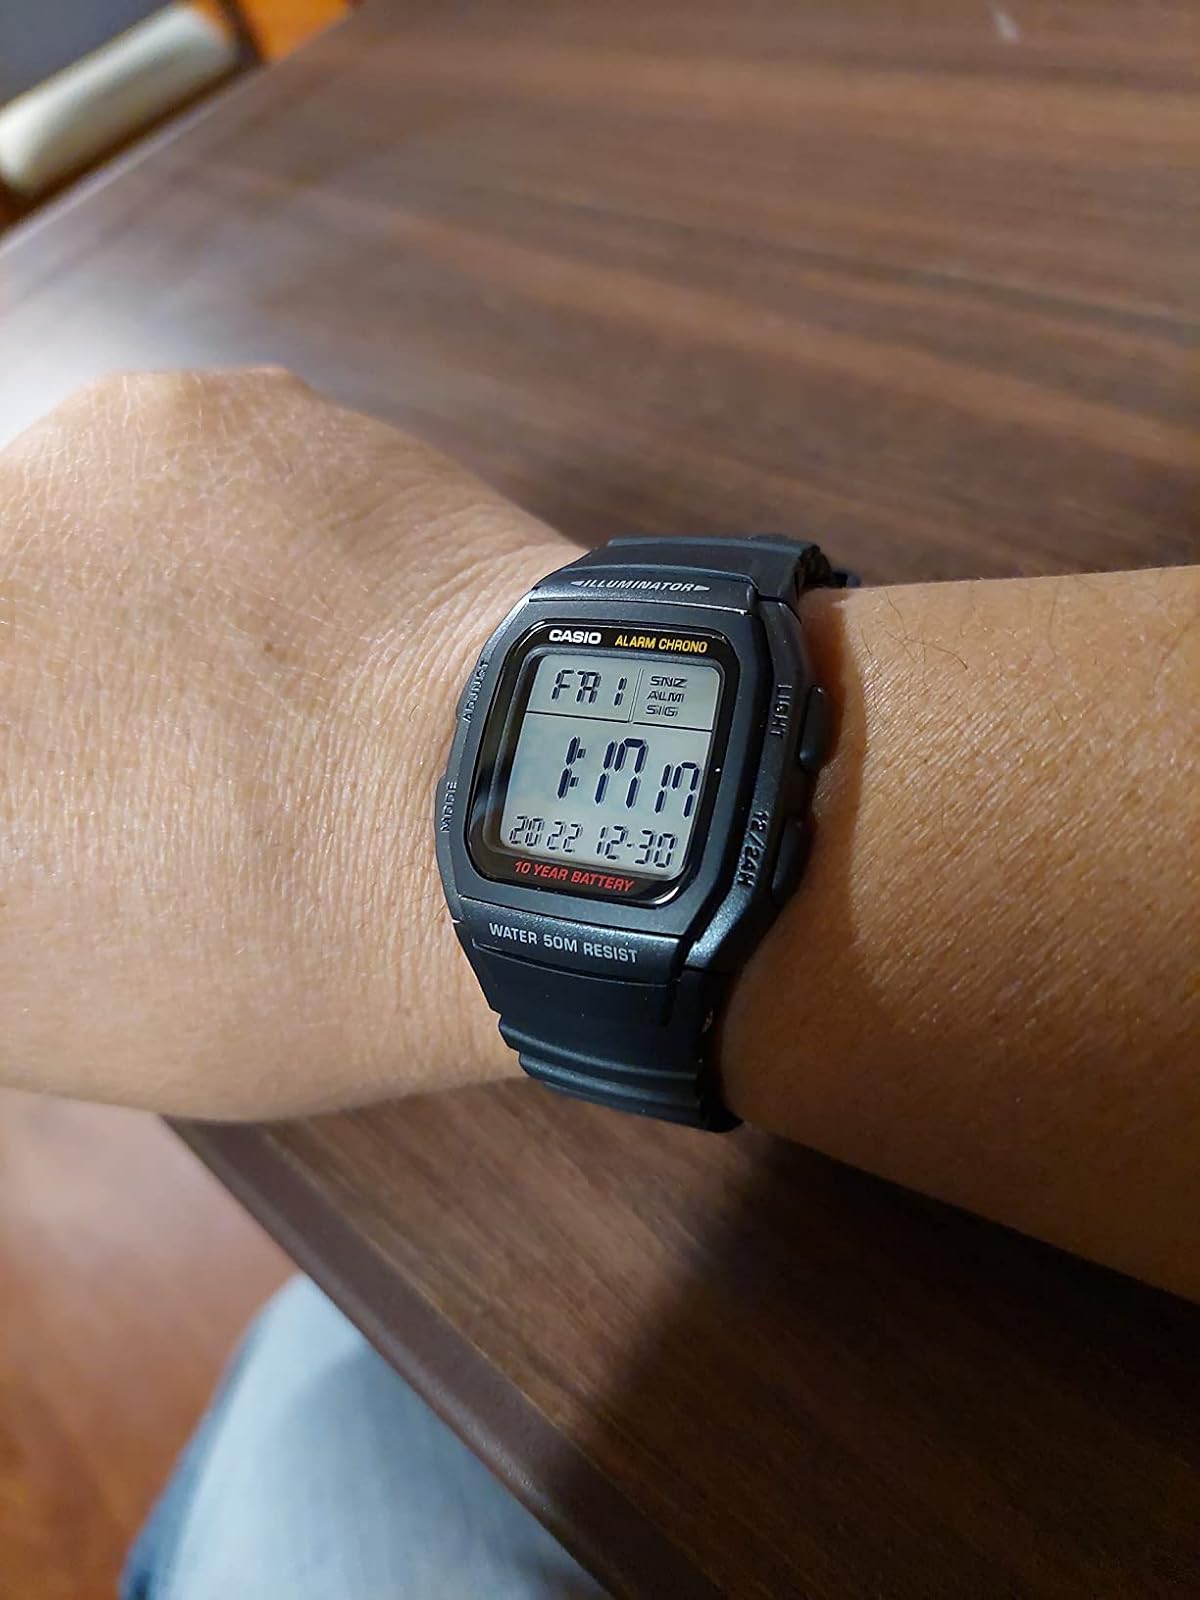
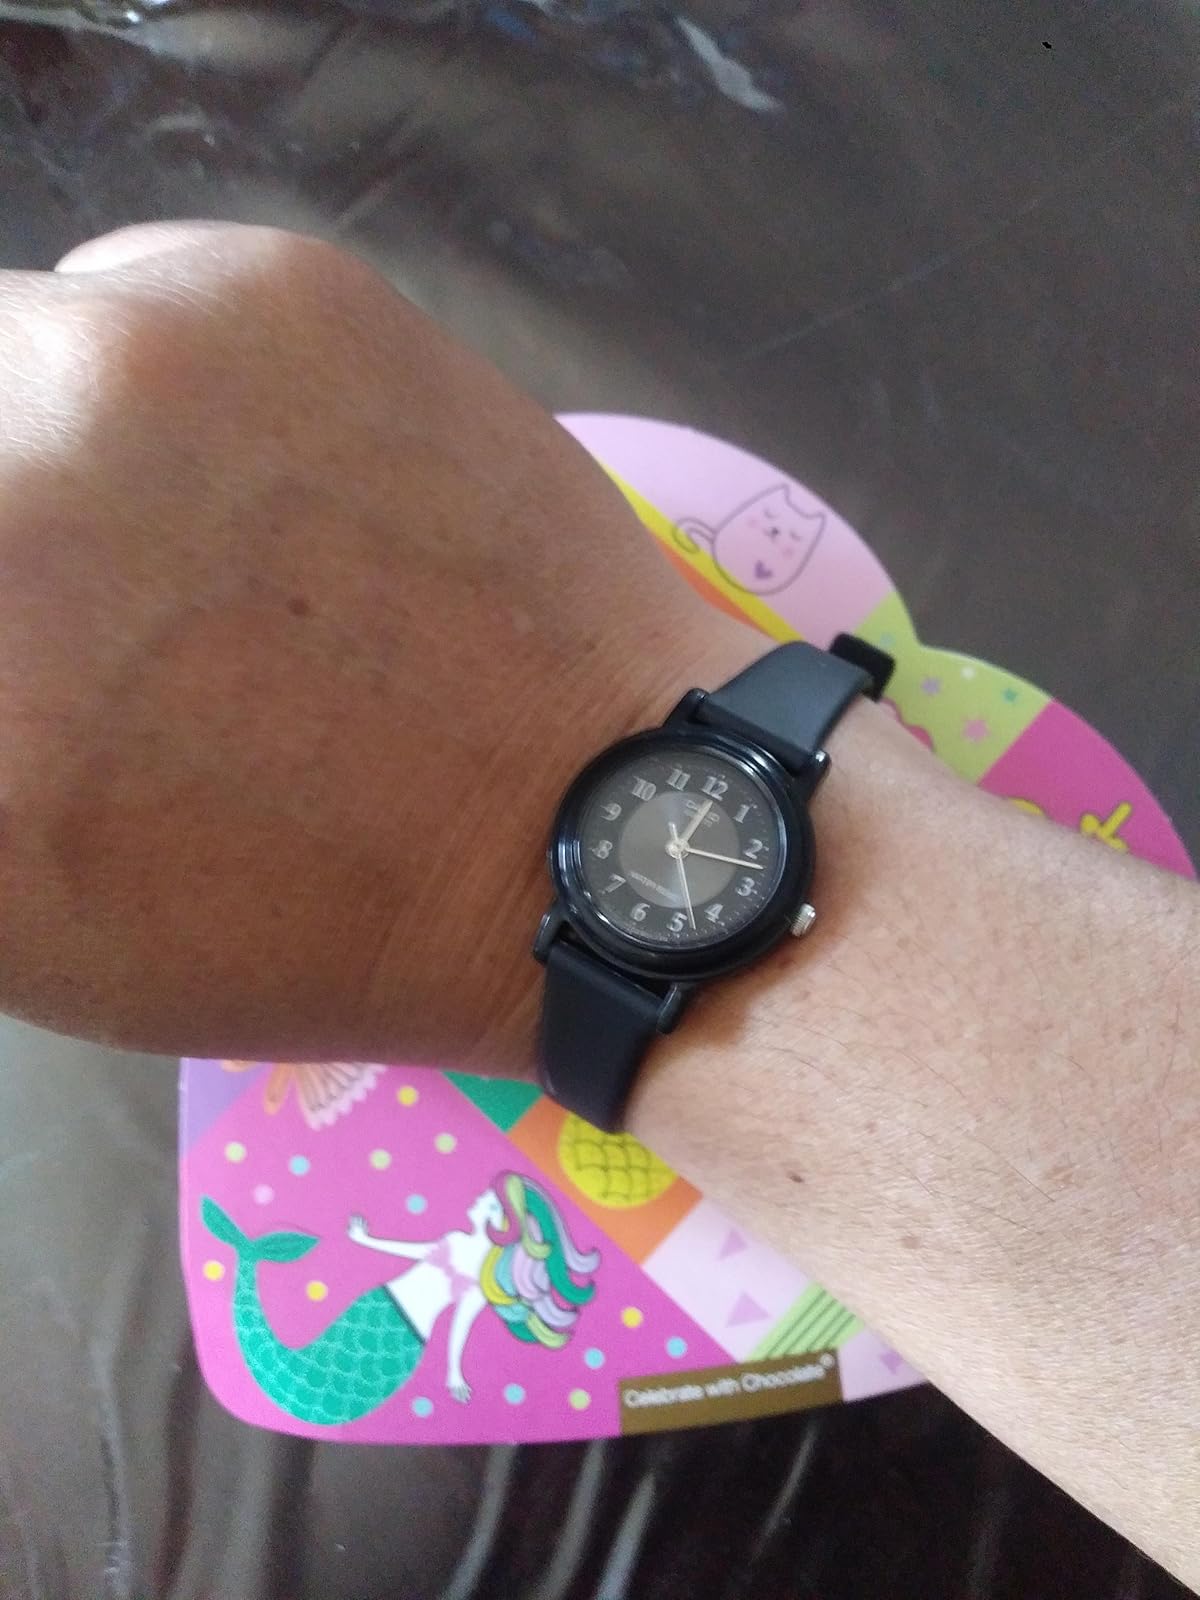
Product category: accessories_watch
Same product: no